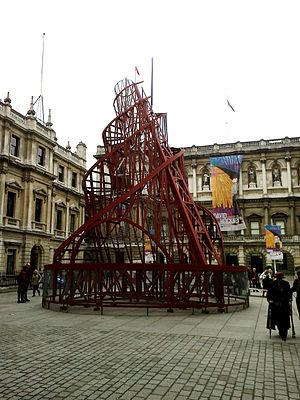
Le monument à la Troisième-Internationale est un projet architectural haut de 400 mètres dont les plans ont été dessinés en 1919 - 1920 par l'artiste et architecte russe Vladimir Tatline. Jamais construite, cette tour hélicoïdale devait être érigée à Petrograd après la révolution bolchévique de 1917, et aurait servi aux quartiers généraux de l'Internationale communiste.